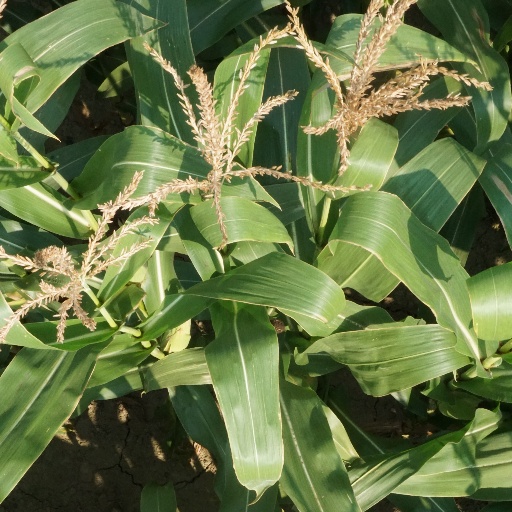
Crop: maize; corn